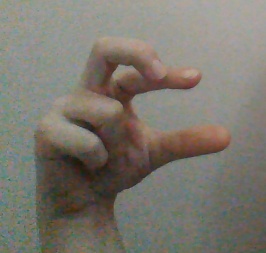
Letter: thal